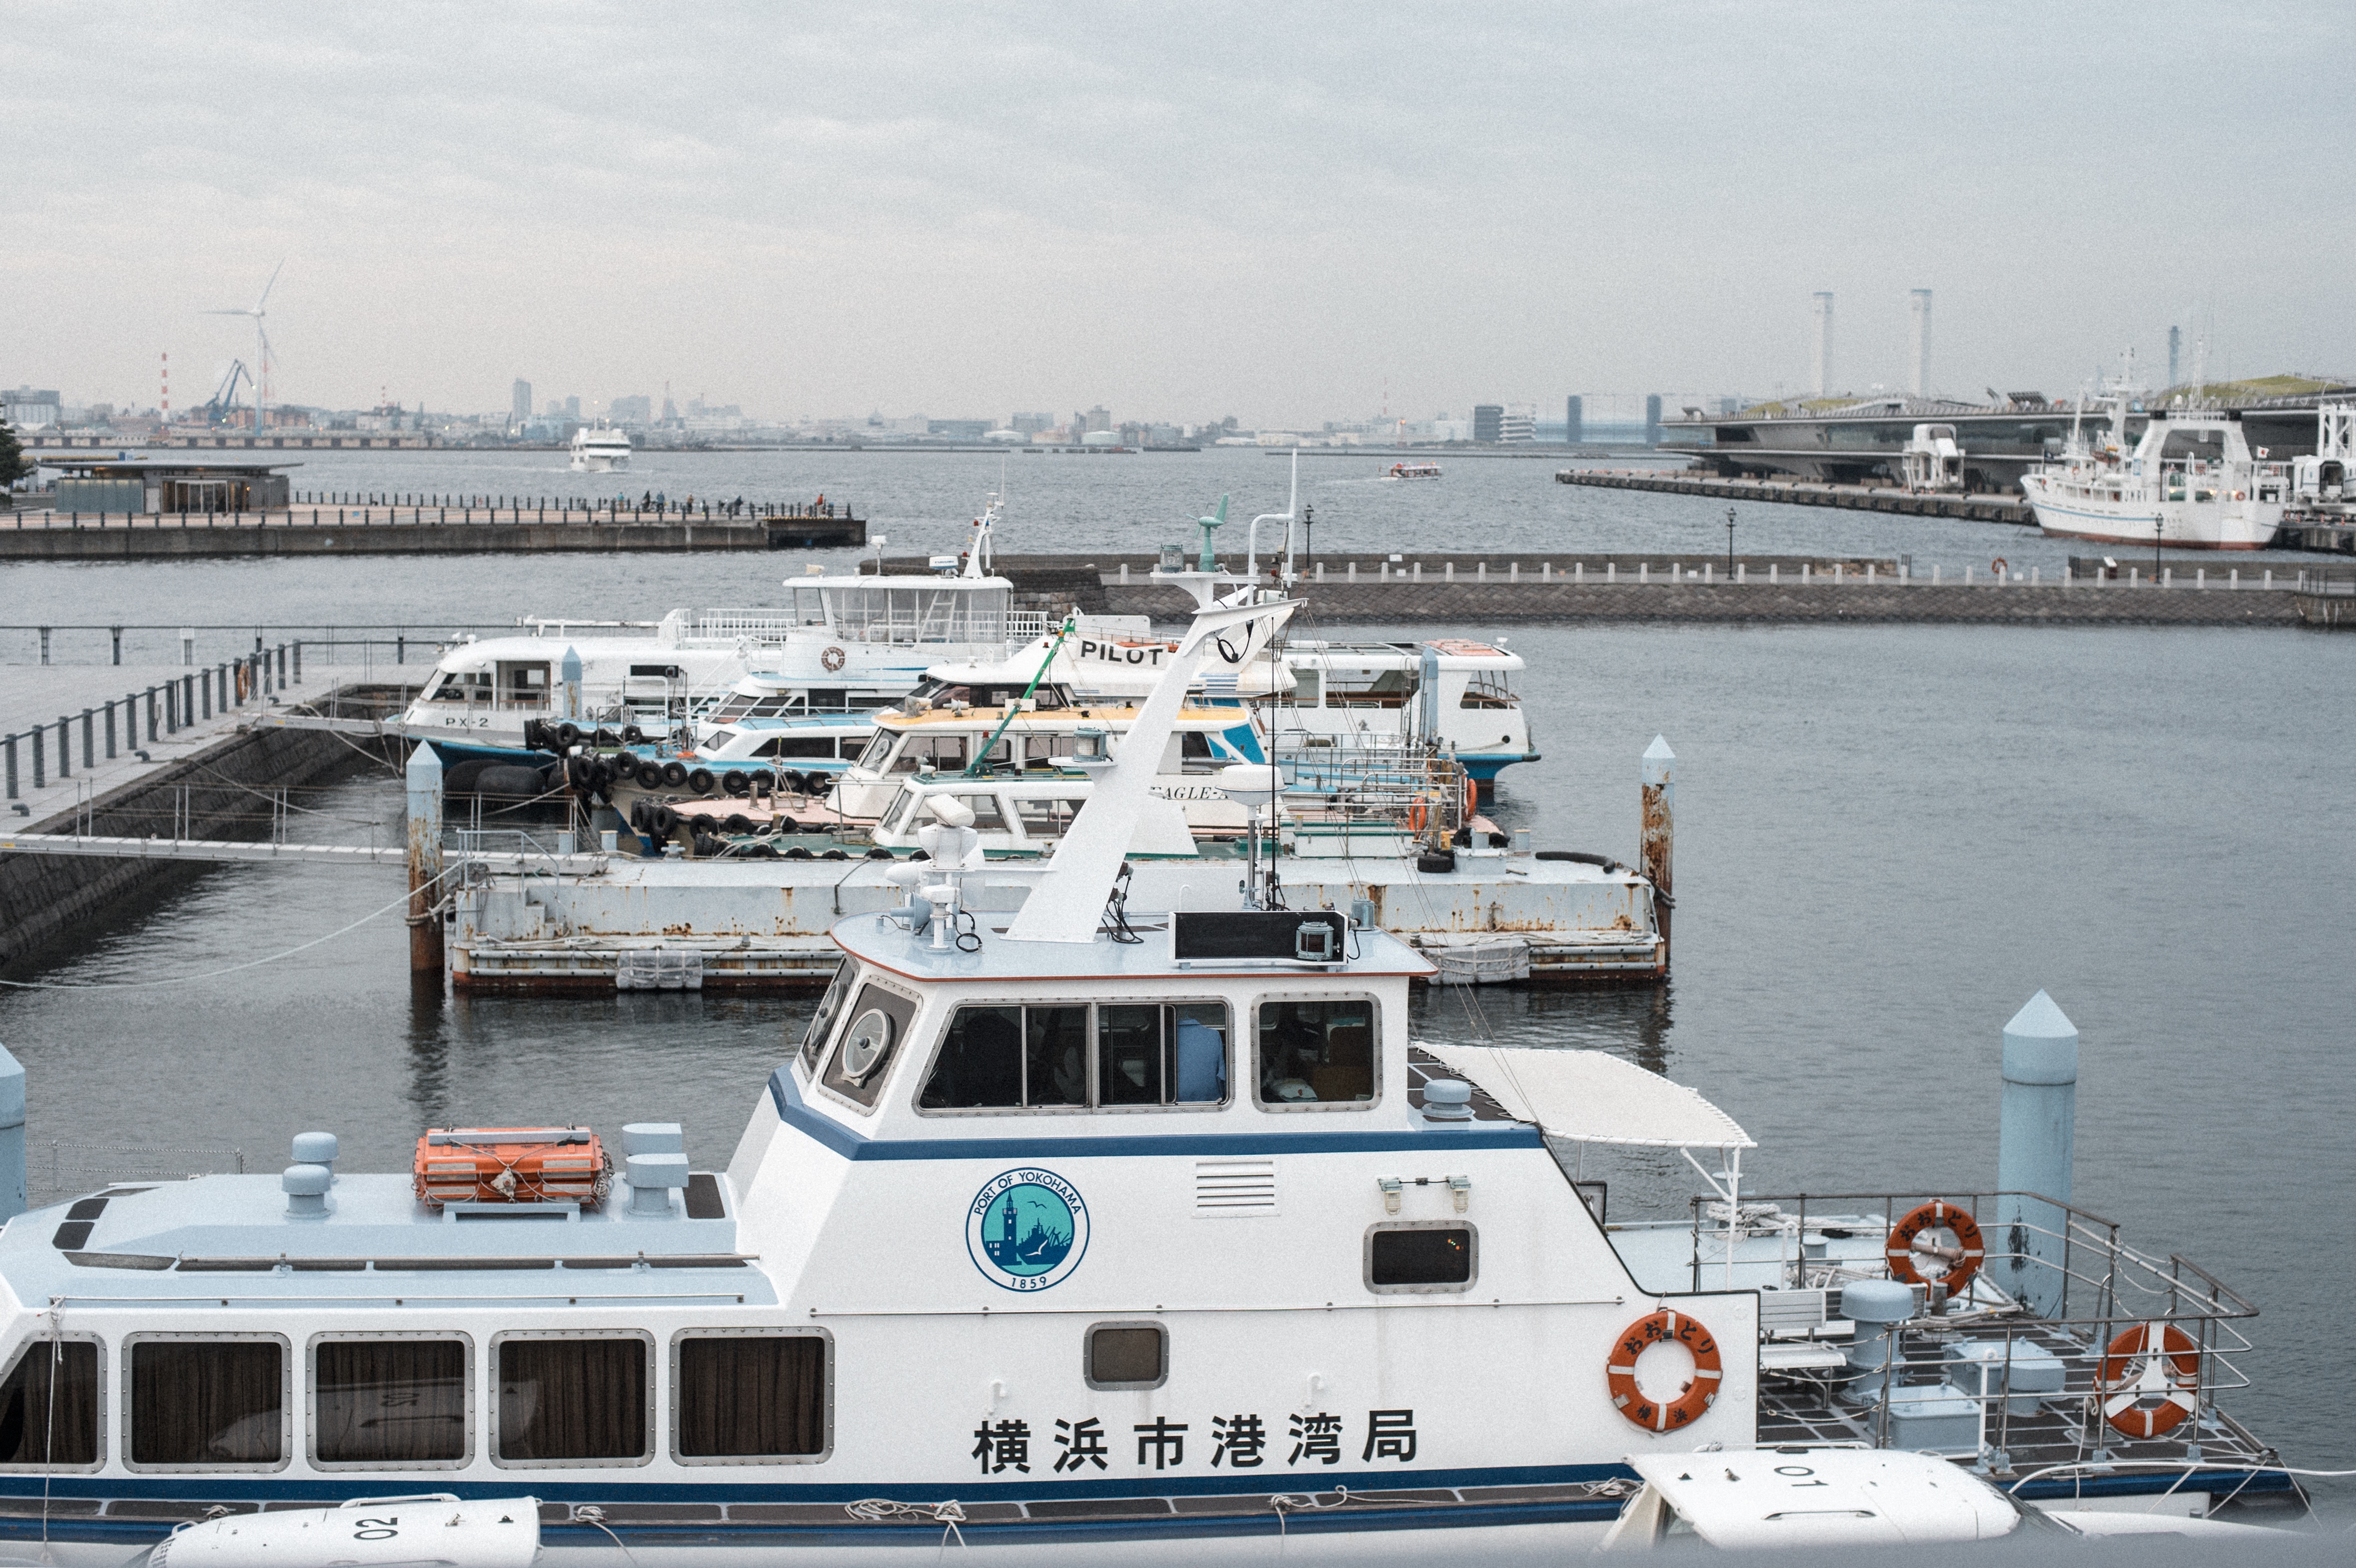
sea, dock, boat, ship, vehicle, yacht, harbor, marina, port, ferry, infrastructure, channel, watercraft, motor ship, passenger ship